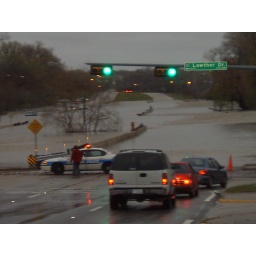
that's my road under a lot of water